Climate change feedbacks

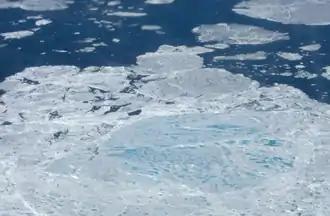
Aerial photograph showing a section of sea ice. The lighter blue areas are melt ponds and the darkest areas are open water; both have a lower albedo than the white sea ice, so their presence increases local and global temperatures, which helps to spur more melting

The "lapse rate" is the rate at which an atmospheric variable, normally temperature in Earth's atmosphere, falls with altitude. It is therefore a quantification of temperature, related to radiation, as a function of altitude, and is not a separate phenomenon in this context. The lapse rate feedback is generally a negative feedback. However, it is in fact a positive feedback in polar regions where it strongly contributed to polar amplified warming, one of the biggest consequences of climate change. This is because in regions with strong inversions, such as the polar regions, the lapse rate feedback can be positive because the surface warms faster than higher altitudes, resulting in inefficient longwave cooling.